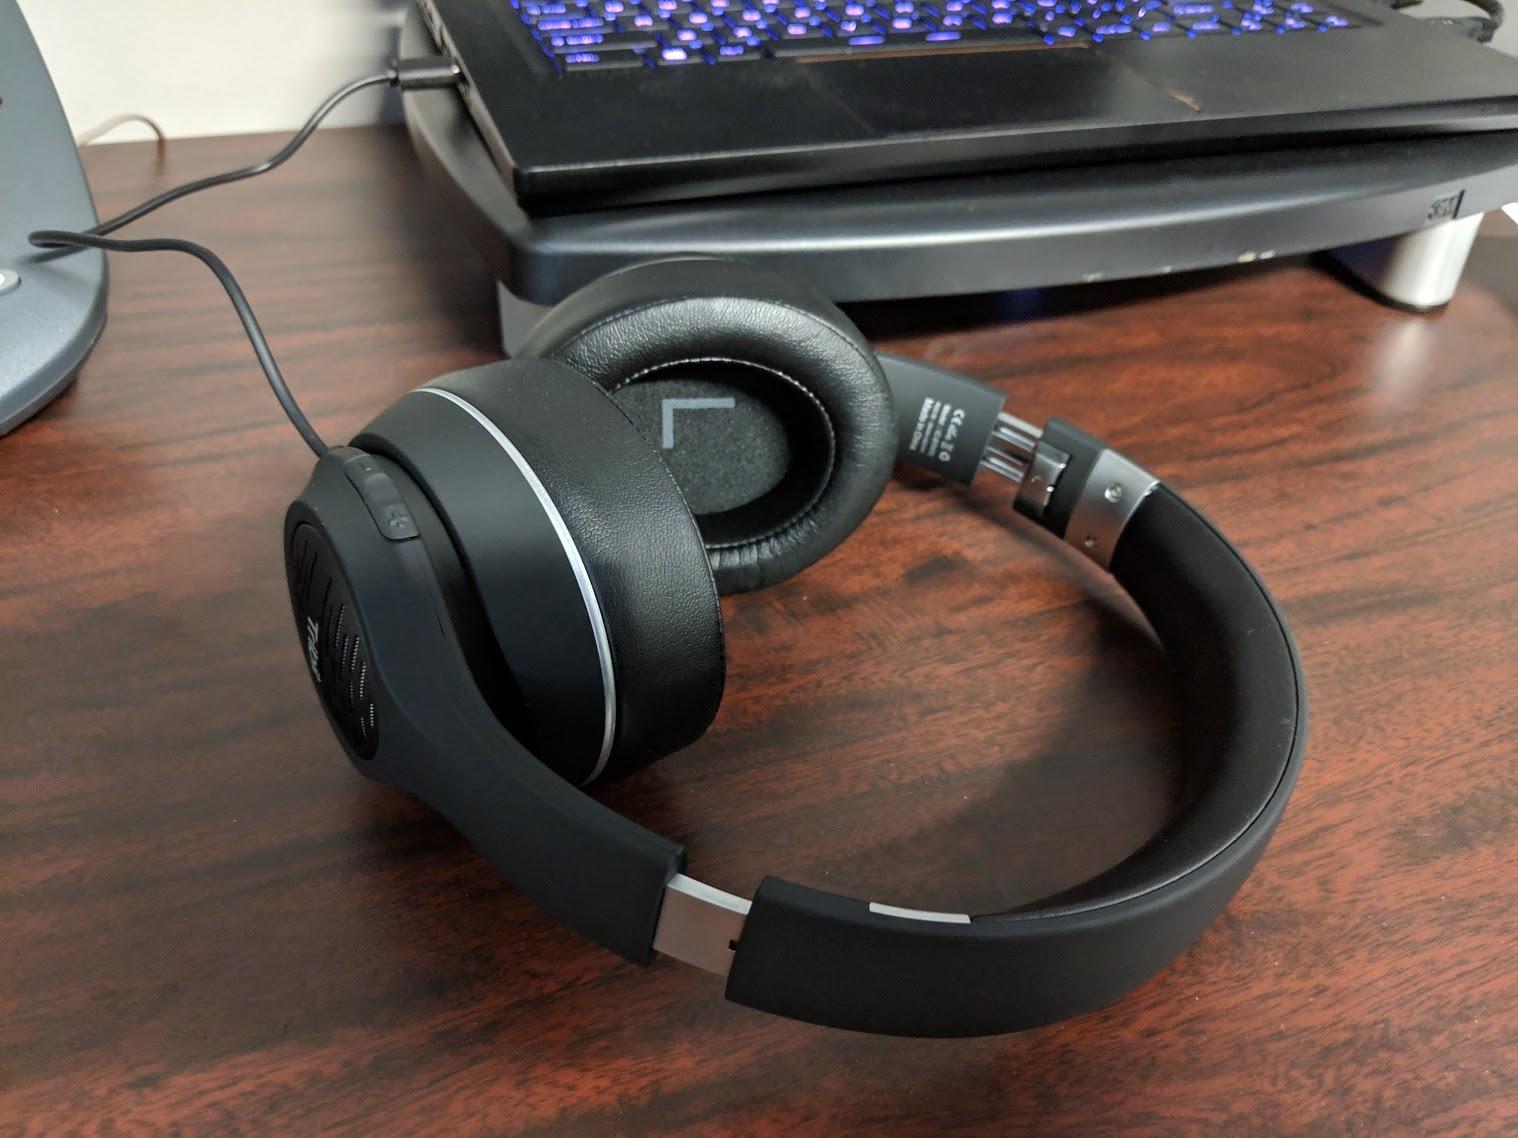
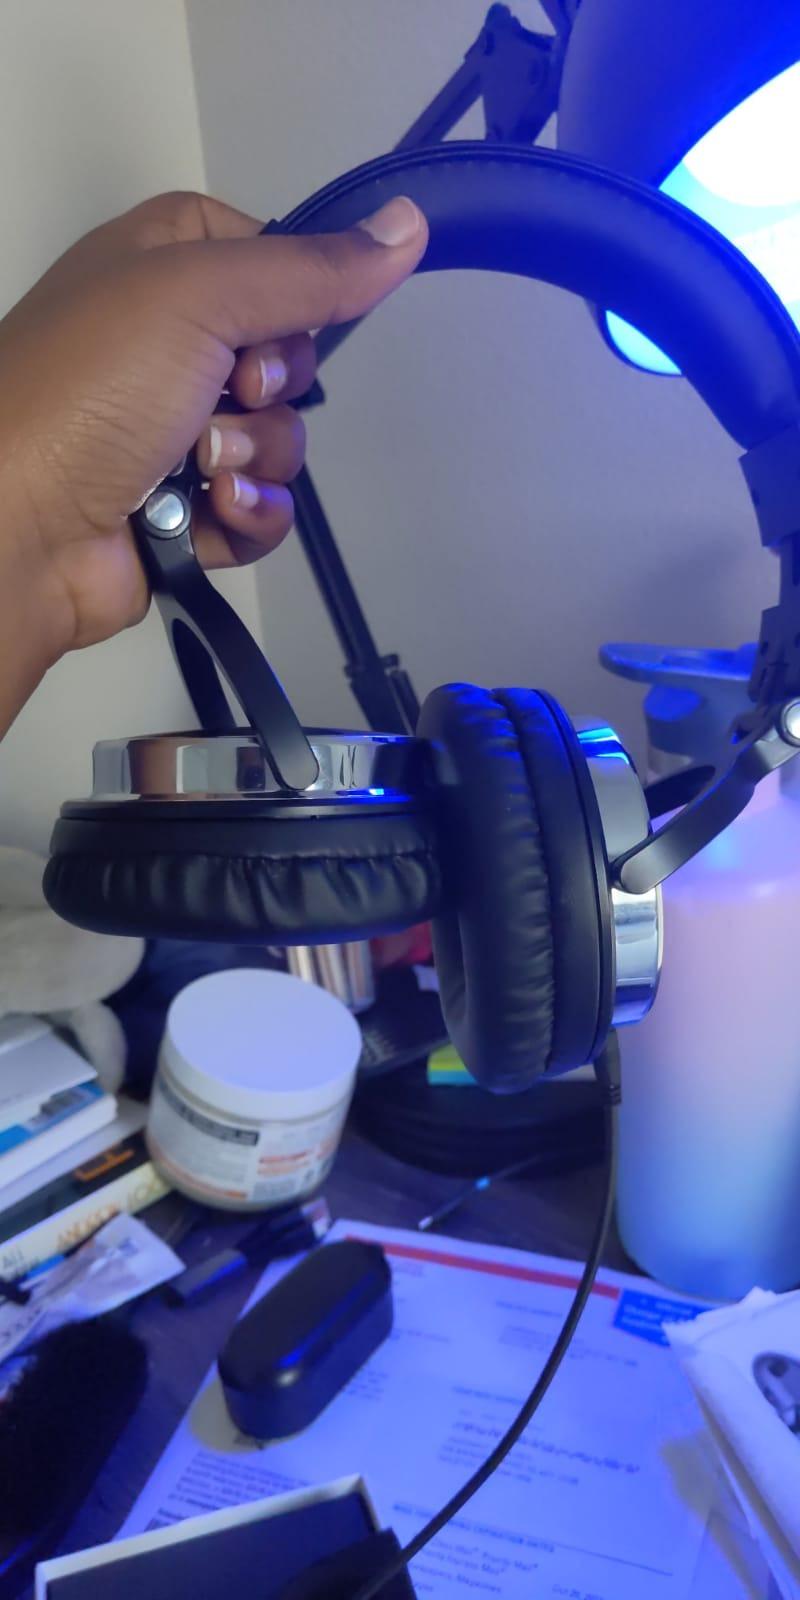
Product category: headphones
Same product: no